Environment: real
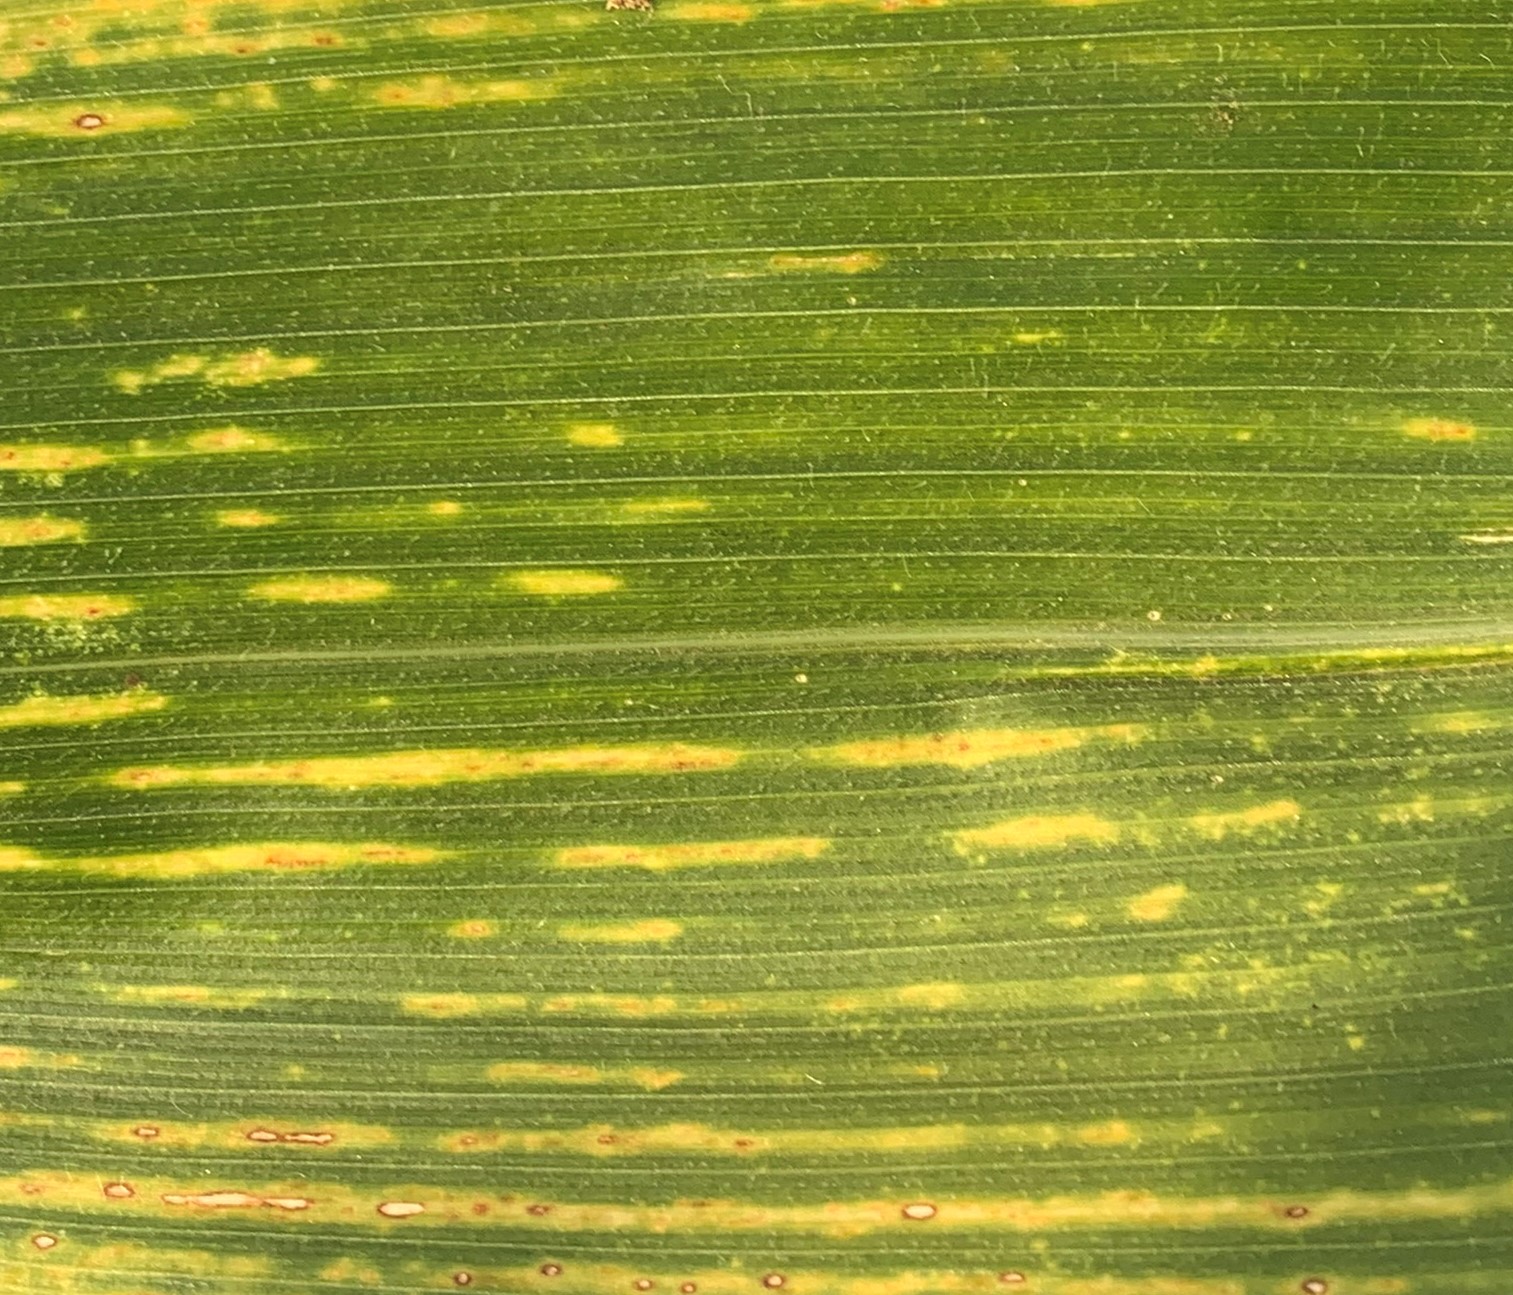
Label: lethal_necrosis